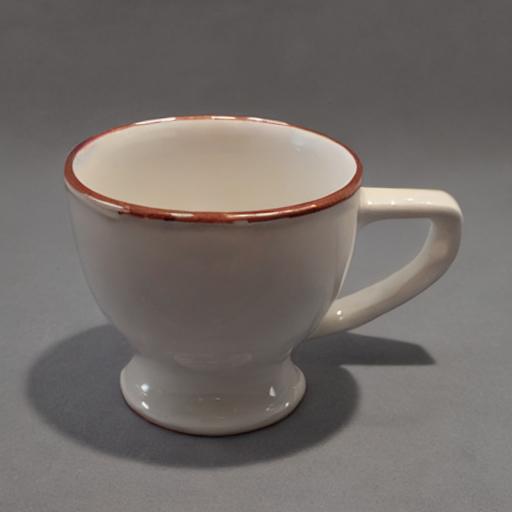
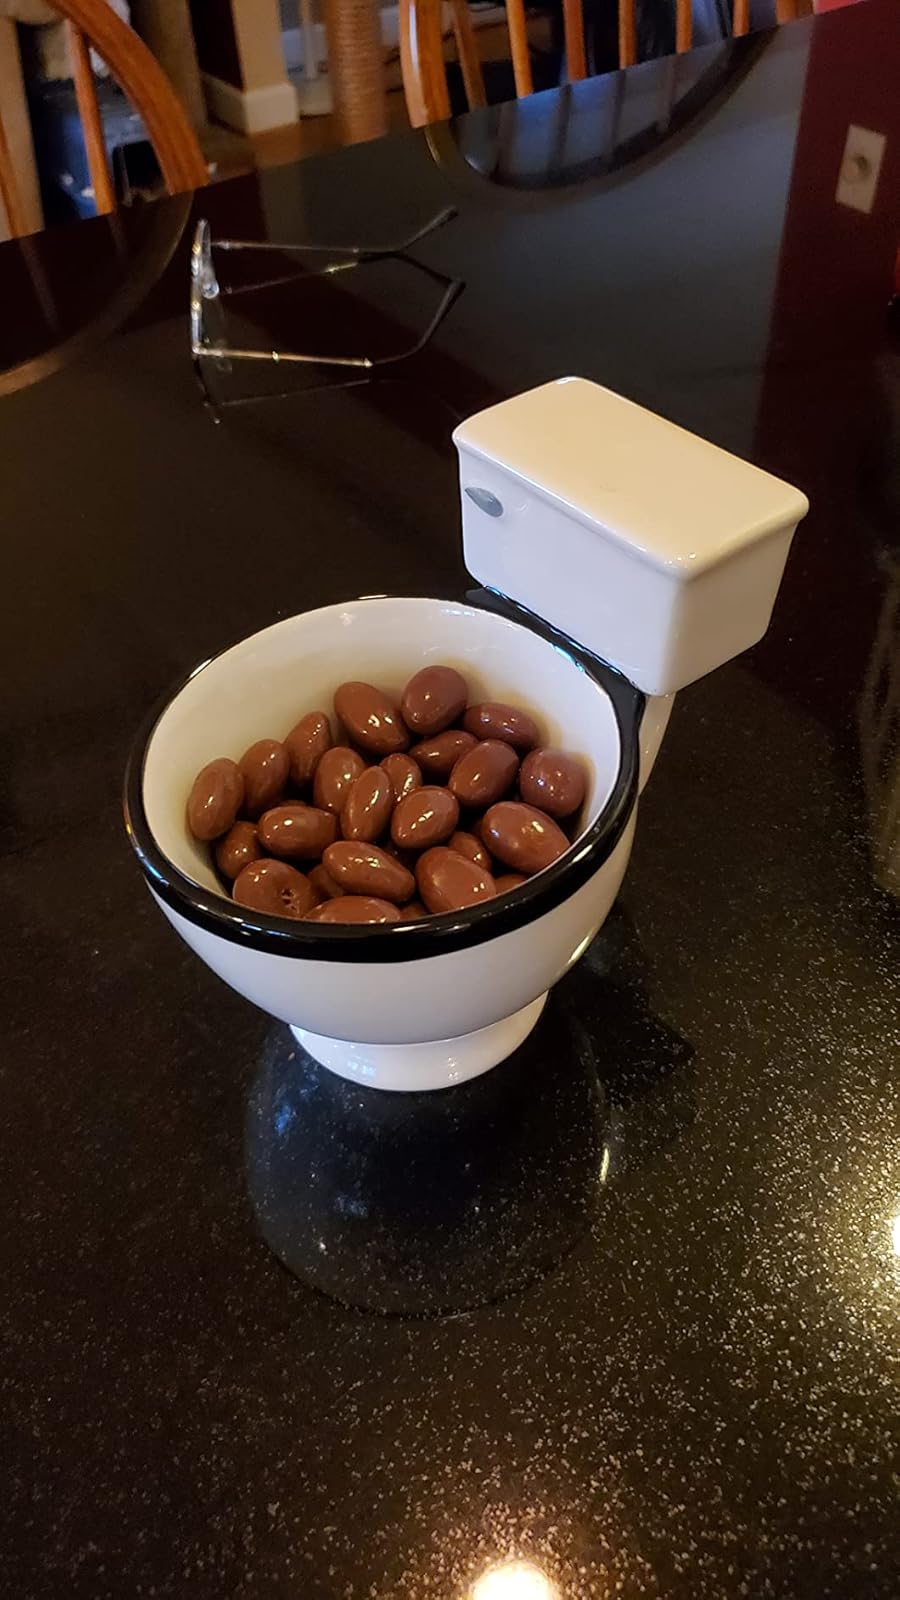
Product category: items_mug
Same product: no